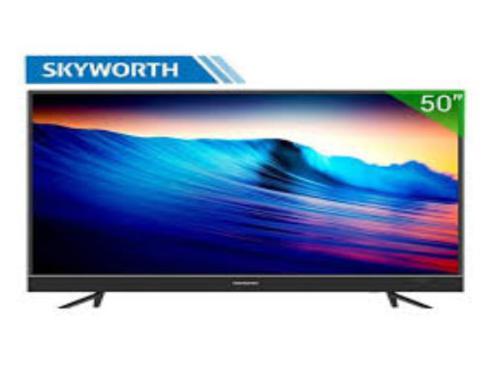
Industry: Electronic